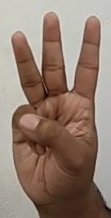
ASL sign: W